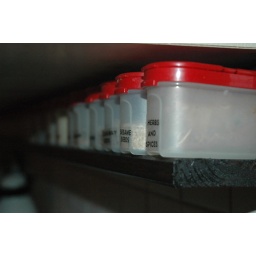
We have a shelf for all the spice pots over the kitchen worktop